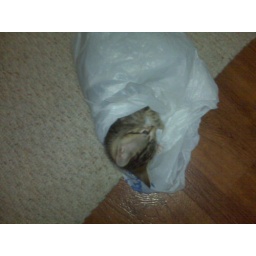
Little Man wrapped in a plastic bag